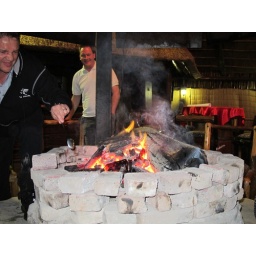
Alan's Army Theory - boiling water in a plastic bottle